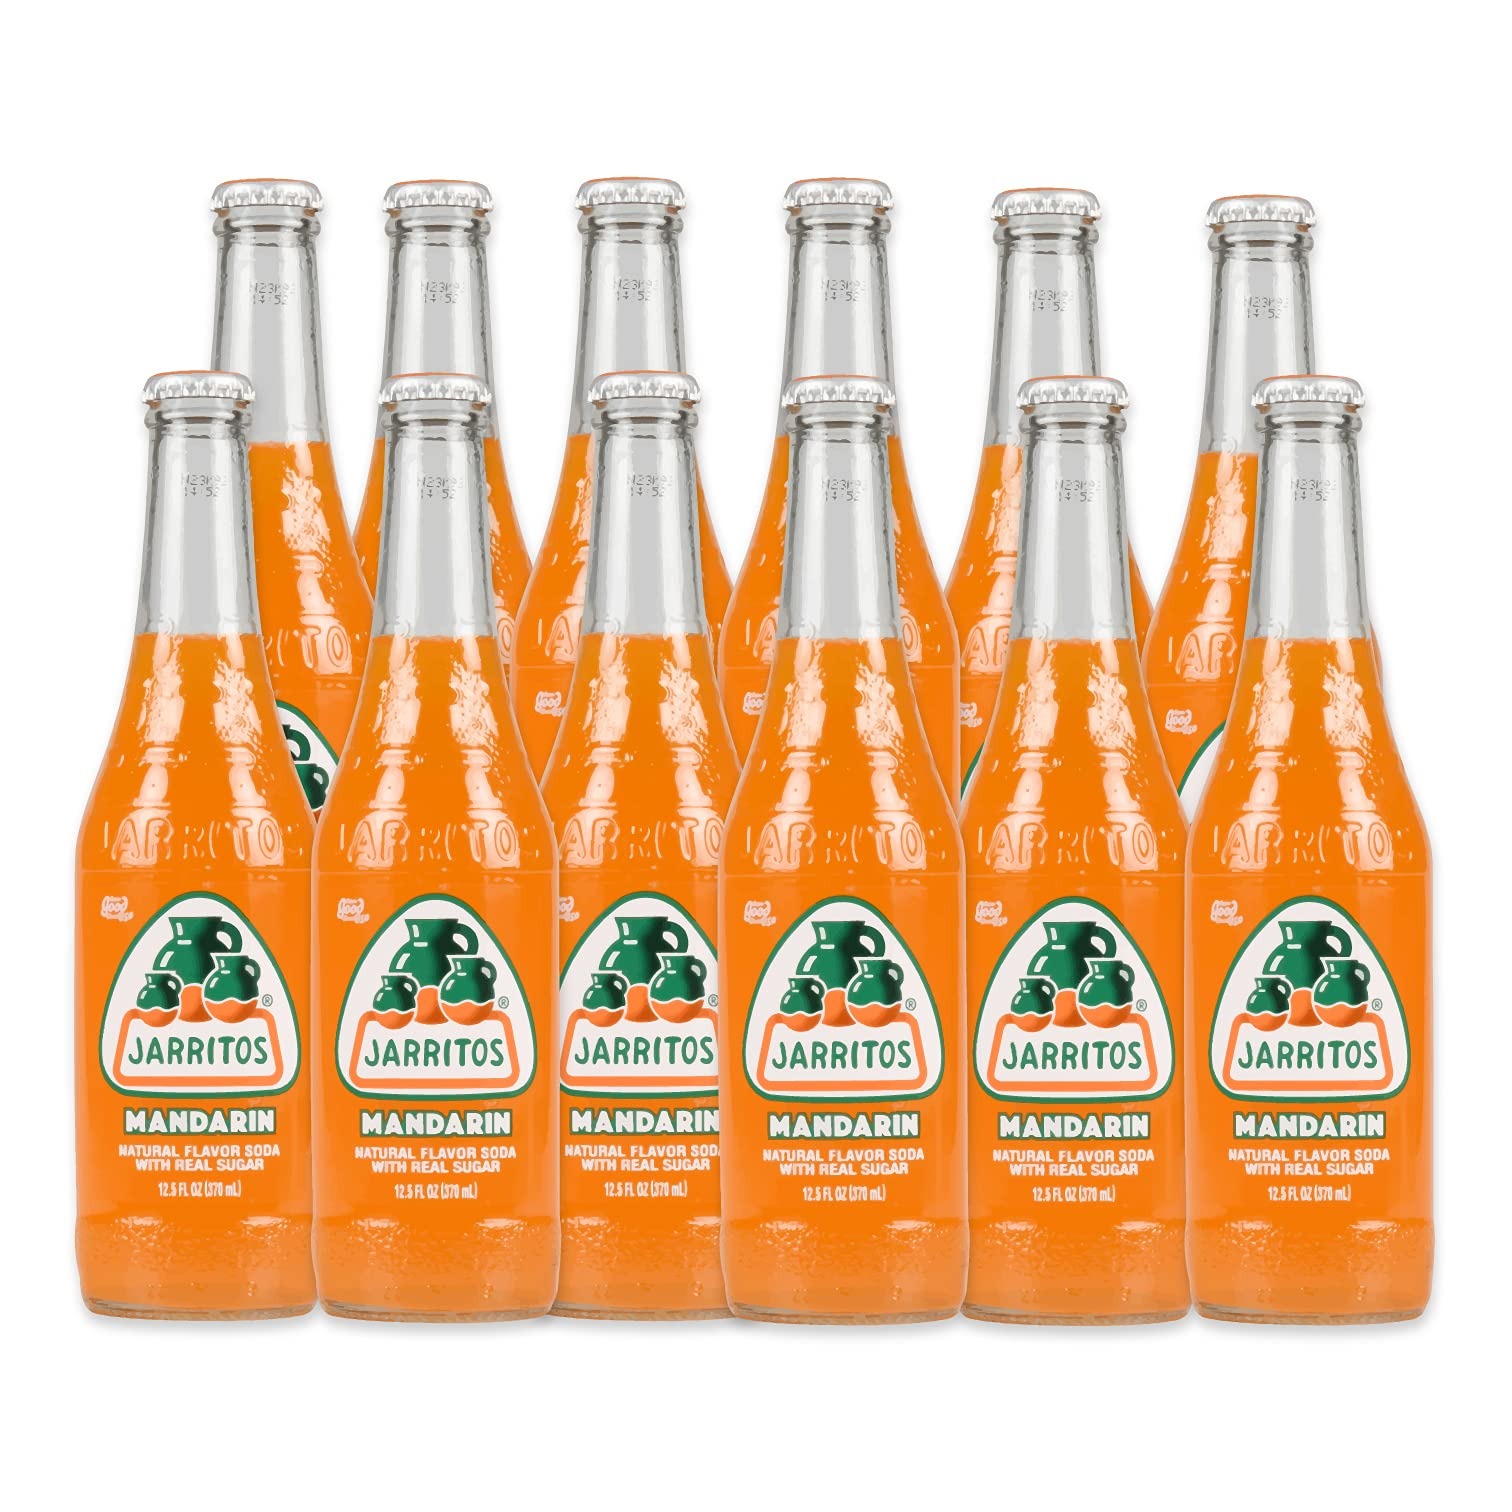
Item Name: Jarritos Mandarin Natural Flavor Soda With Real Sugar 12/12.5 fl. oz. glass bottles (12-Pack)
Value: 150.0
Unit: Fl Oz

Price: 0.94